Zobnatica

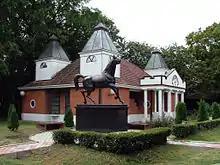
Zobnatica stable

The tradition of horse breeding in the region has lasted continuously for hundreds of years, and Zobnatica has been a known horse breeding place for almost 500 years. The horse farm in Zobnatica was founded in 1779 by Bela Vojnic.